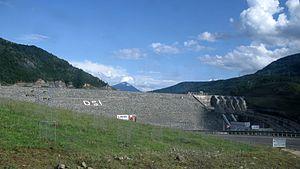
Le barrage de Borçka est un barrage situé dans la province d'Artvin en Turquie sur le fleuve de Çoruh.